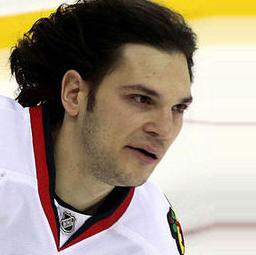
Age: 29